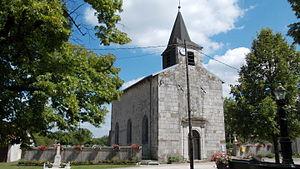
Église de la commune Villeroy-sur-Méholle
Villeroy-sur-Méholle est une commune française située dans le département de la Meuse, en région Grand Est.